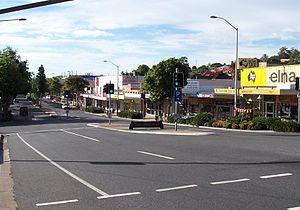
Slide est une série télévisée australienne en 10 épisodes de 42 minutes diffusée entre le 16 août 2011 et le 18 octobre 2011 sur la chaine FOX8. Aux États-Unis, la série est diffusée depuis le 16 août 2012 sur la chaine TeenNick.